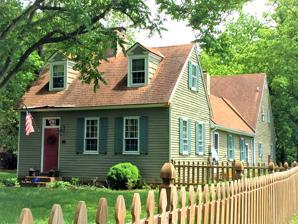
Building: Leonard House (Greensboro, Maryland)
Country: United States of America
Year built: 1832
Historic house in Maryland, United States United States historic place Leonard House U.S. National Register of Historic Places Show map of Maryland Show map of the United States Location Main St. Greensboro, Maryland Coordinates 38°58′43″N 75°48′14″W / 38.97861°N 75.80389°W / 38.97861; -75.80389 Area 1.3 acres (0.53 ha) Built 1832 ( 1832 ) Architectural style Greek Revival NRHP reference No. 88001444 Added to NRHP November 14, 1988 The Leonard House , also known as the Second Methodist Church Parsonage, is a historic home located at Greensboro , Caroline County , Maryland , United States . It is a small, 1 + 1 ⁄ 2 -story frame dwelling with Greek Revival –influenced decorative detailing. It was constructed about 1832 presumably as the parsonage for the second Methodist church in Greensboro. The house has evidence suggestive of segregated access to servant's quarters in the loft of the wing. The Leonard House was listed on the National Register of Historic Places in 1988. References